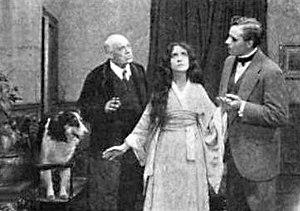
Jean, the Vitagraph Dog, un border collie femelle, est un chien acteur qui joua les rôles titres dans des films du cinéma muet. Elle fut la première star canine aux États-Unis.